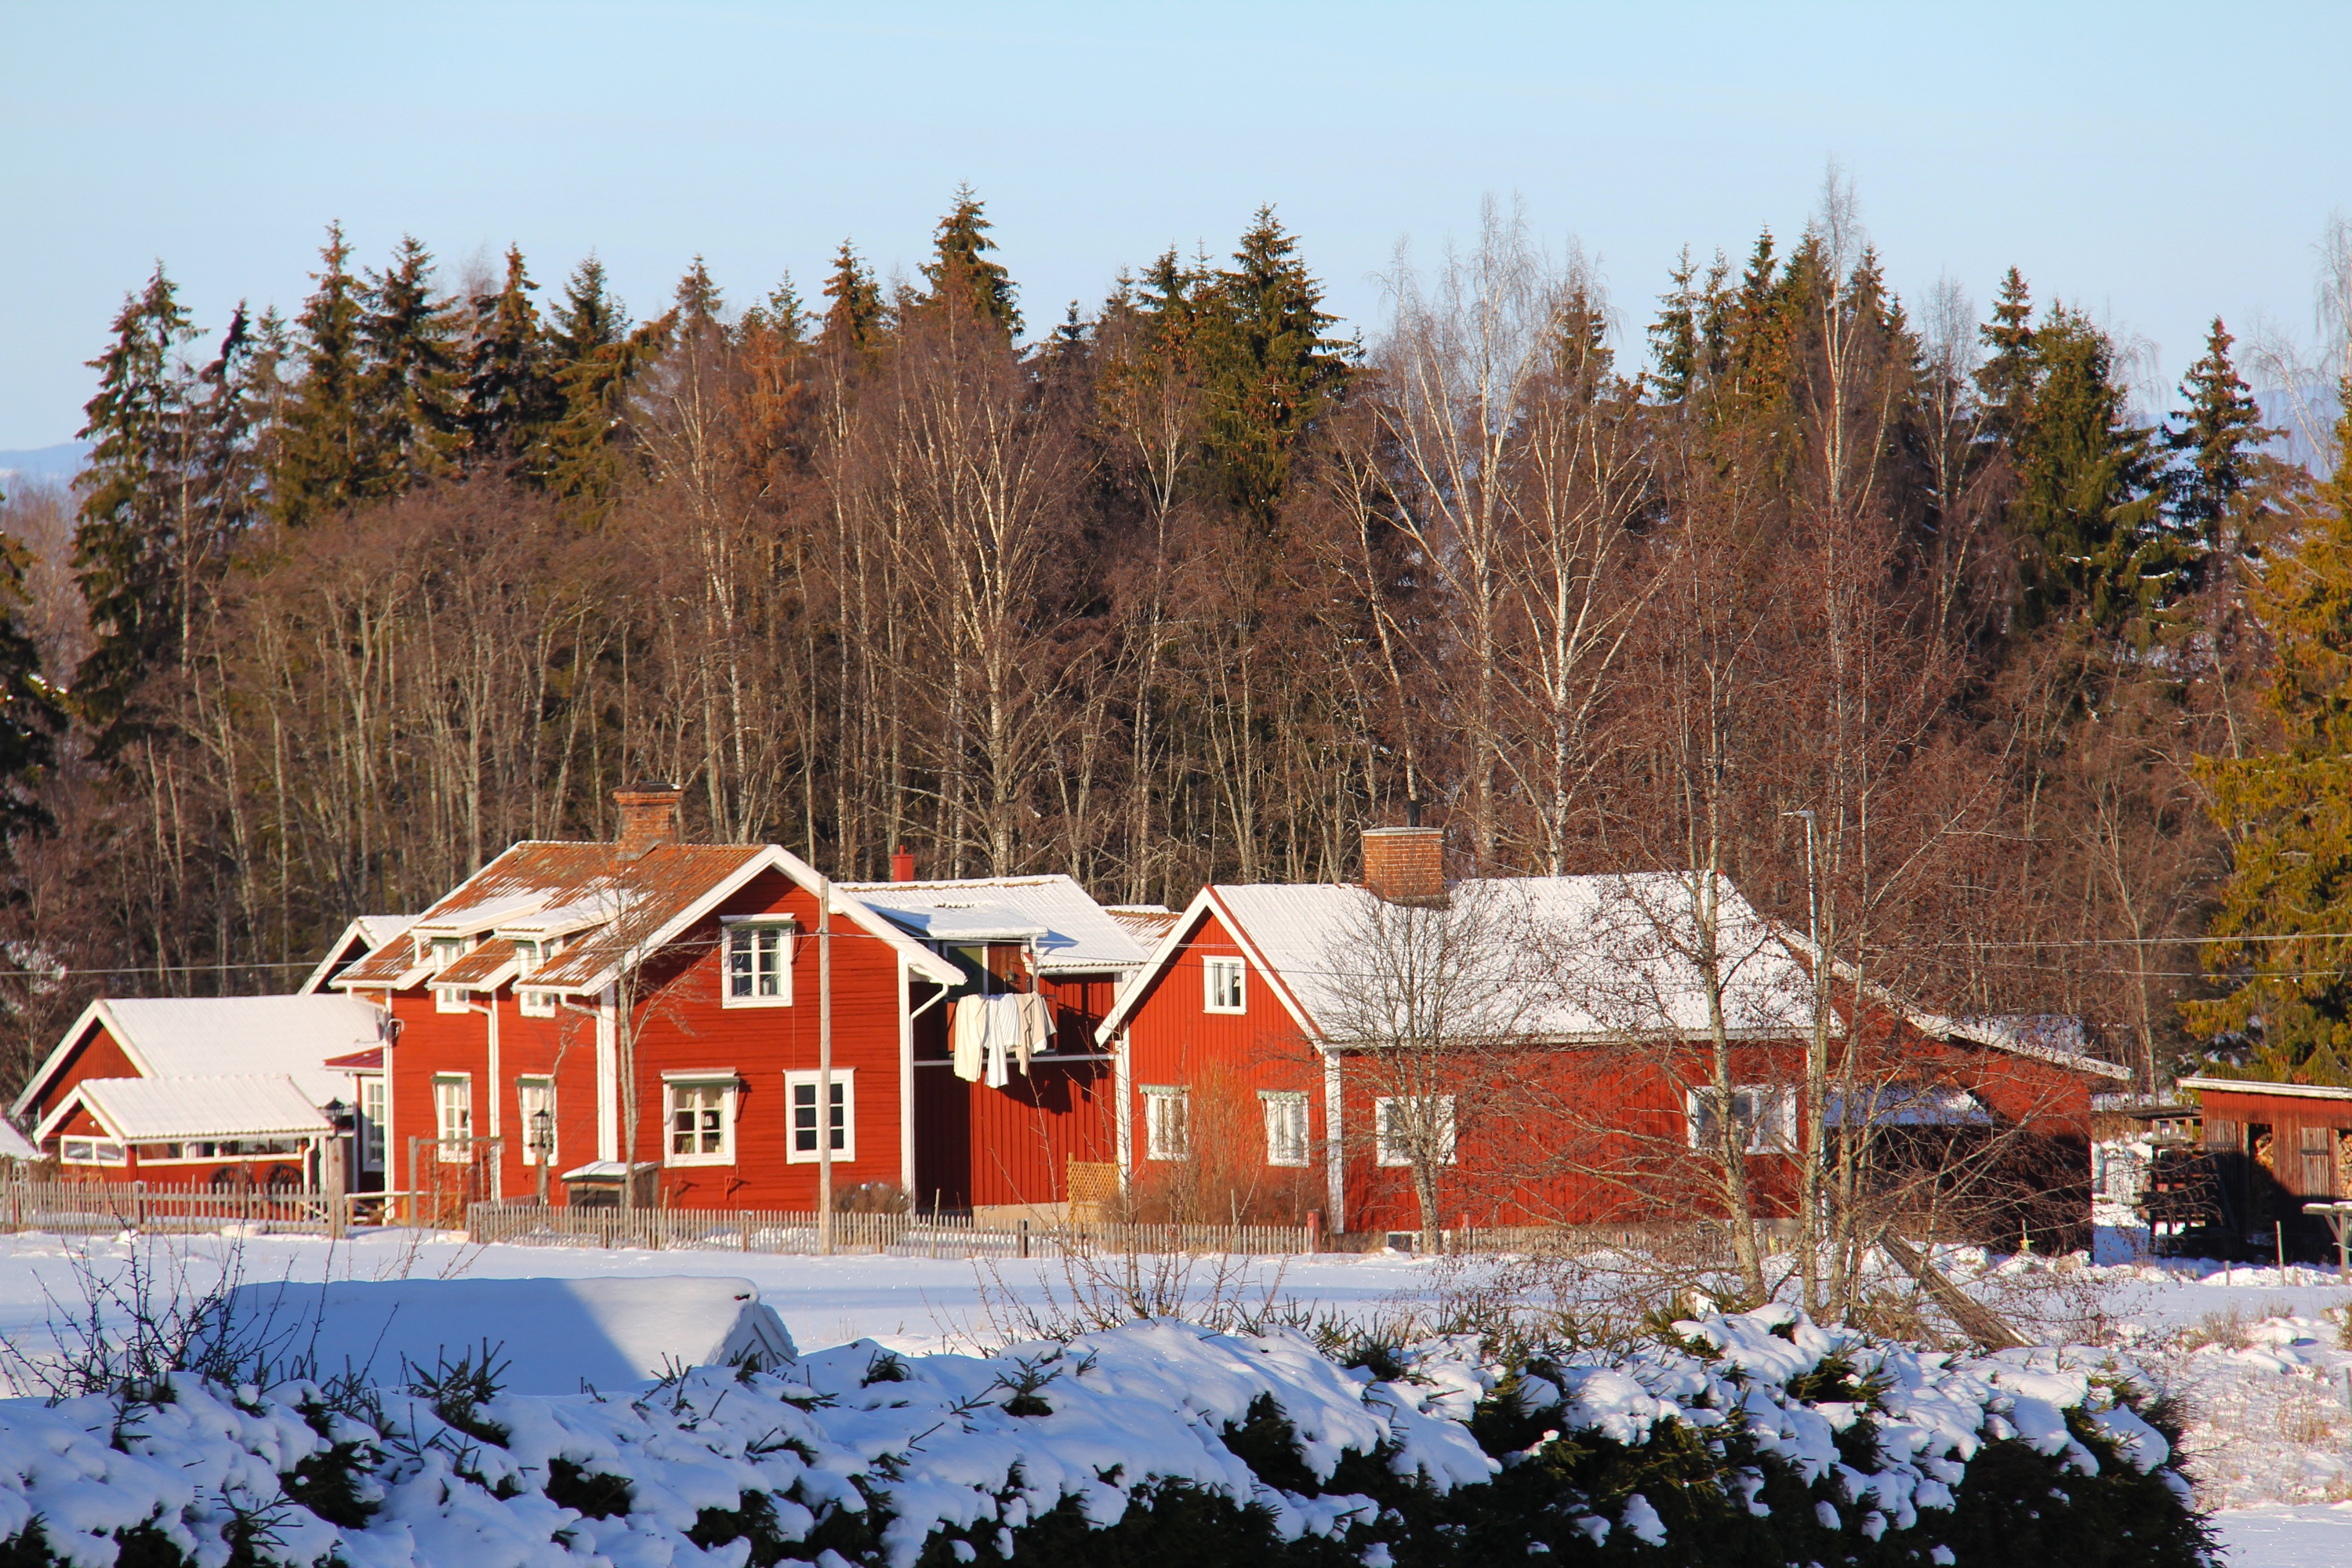
tree, mountain, snow, cold, winter, sky, wood, white, countryside, house, mountain range, vacation, travel, europe, red, scenic, cottage, weather, blue, tourism, season, sweden, wooden, beautiful, traditional, unique, scandinavia, tallberg, swedish, charming, geological phenomenon, dalarna